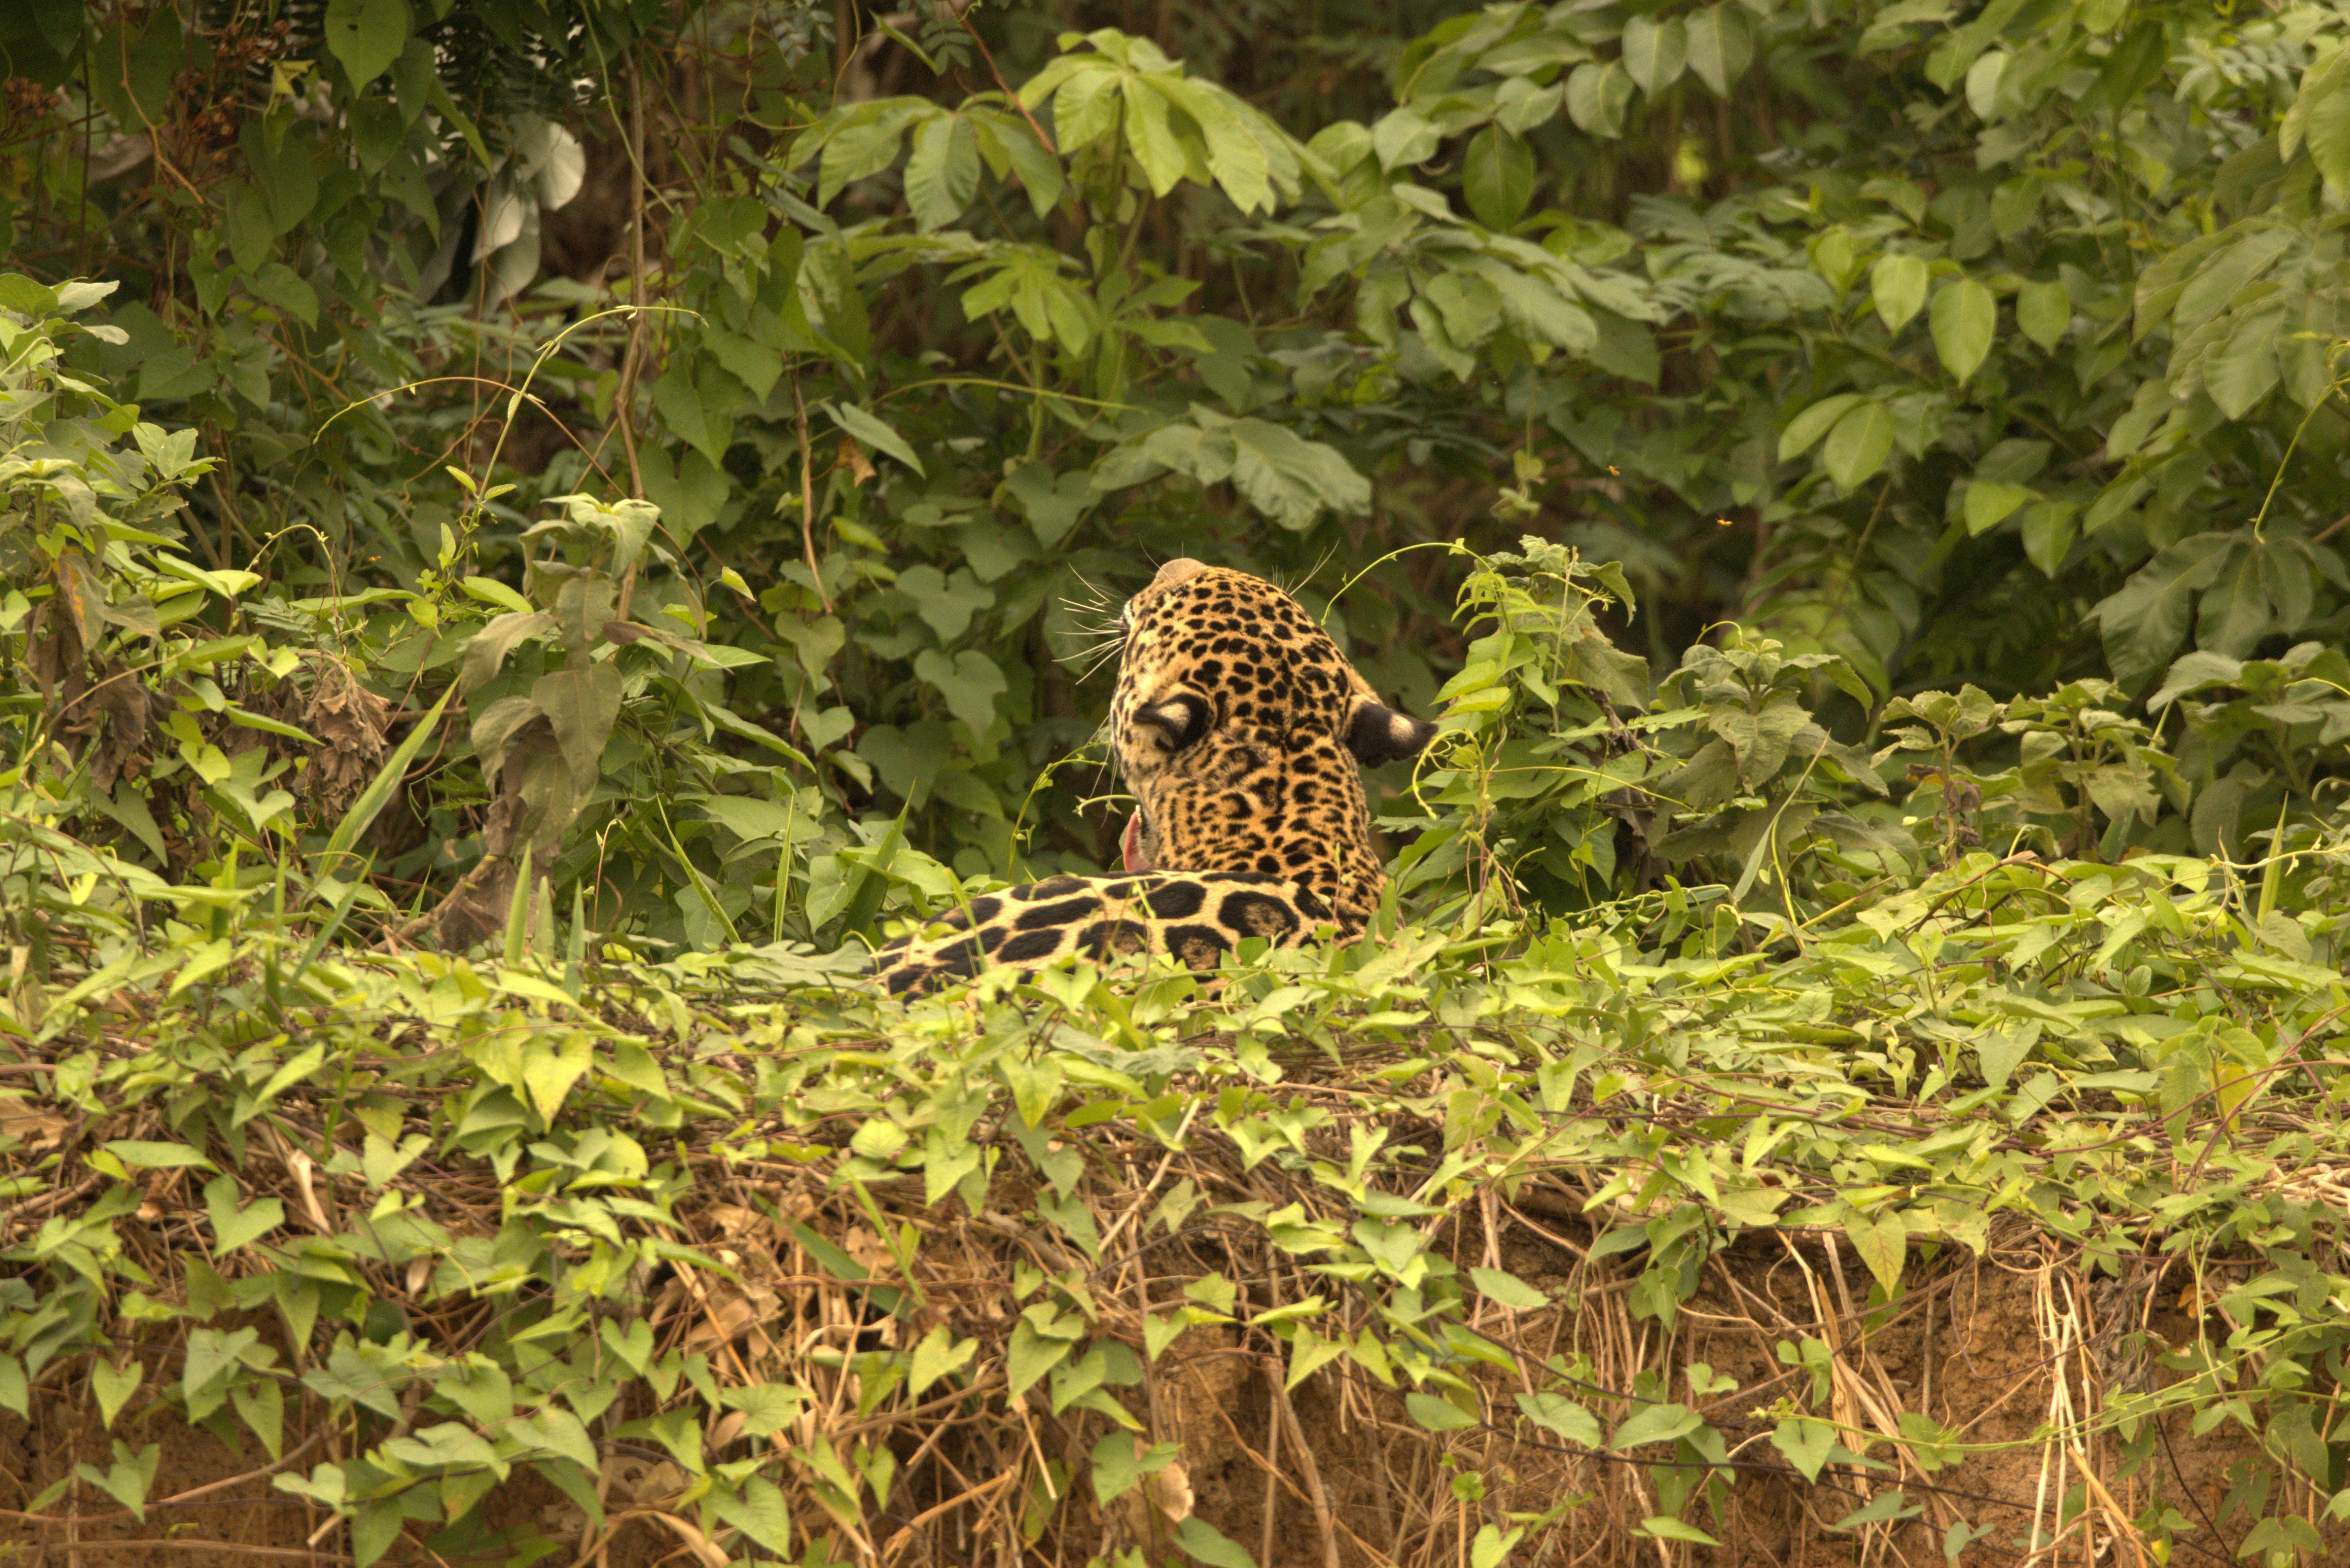
Jaguar: Benita